Viral plaque

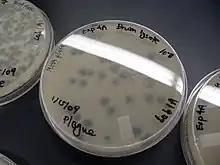
Plaques from a virus isolated from a compost heap near UCLA. The bacterium is "M. smegmatis."

A viral plaque is a visible structure formed after introducing a viral sample to a cell culture grown on some nutrient medium. The virus will replicate and spread, generating regions of cell destruction known as plaques. For example, Vero cell or other tissue cultures may be used to investigate an influenza virus or coronavirus, while various bacterial cultures would be used for bacteriophages.